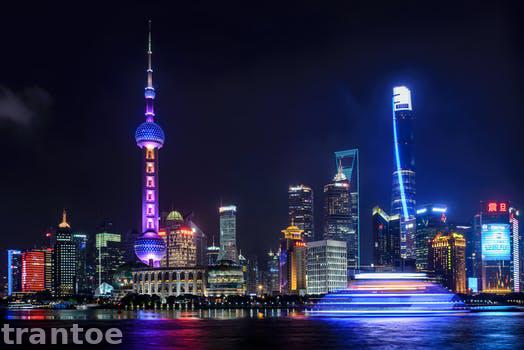
Label: Watermark